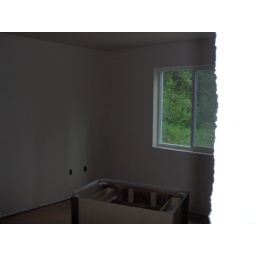
bathroom cabinet in the study